David Suzuki: The Autobiography

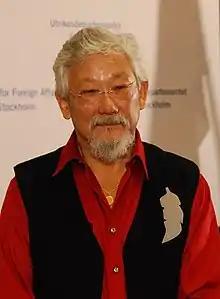
David Suzuki in 2009

Vancouver-based David Suzuki, 70 years old at the time of this book's publication, is best known as an environmental activist and host of the television show "The Nature of Things". He has also worked as a geneticist, nature writer, and university professor. His previous book, written in 2002, was "Good News for a Change." His 1987 book, "Metamorphosis: Stages in a Life", unintentionally became his first autobiography. "Metamorphosis" was originally drafted as a collection of essays, but following the prompting of his publisher, Suzuki rewrote it in a more autobiographical style.